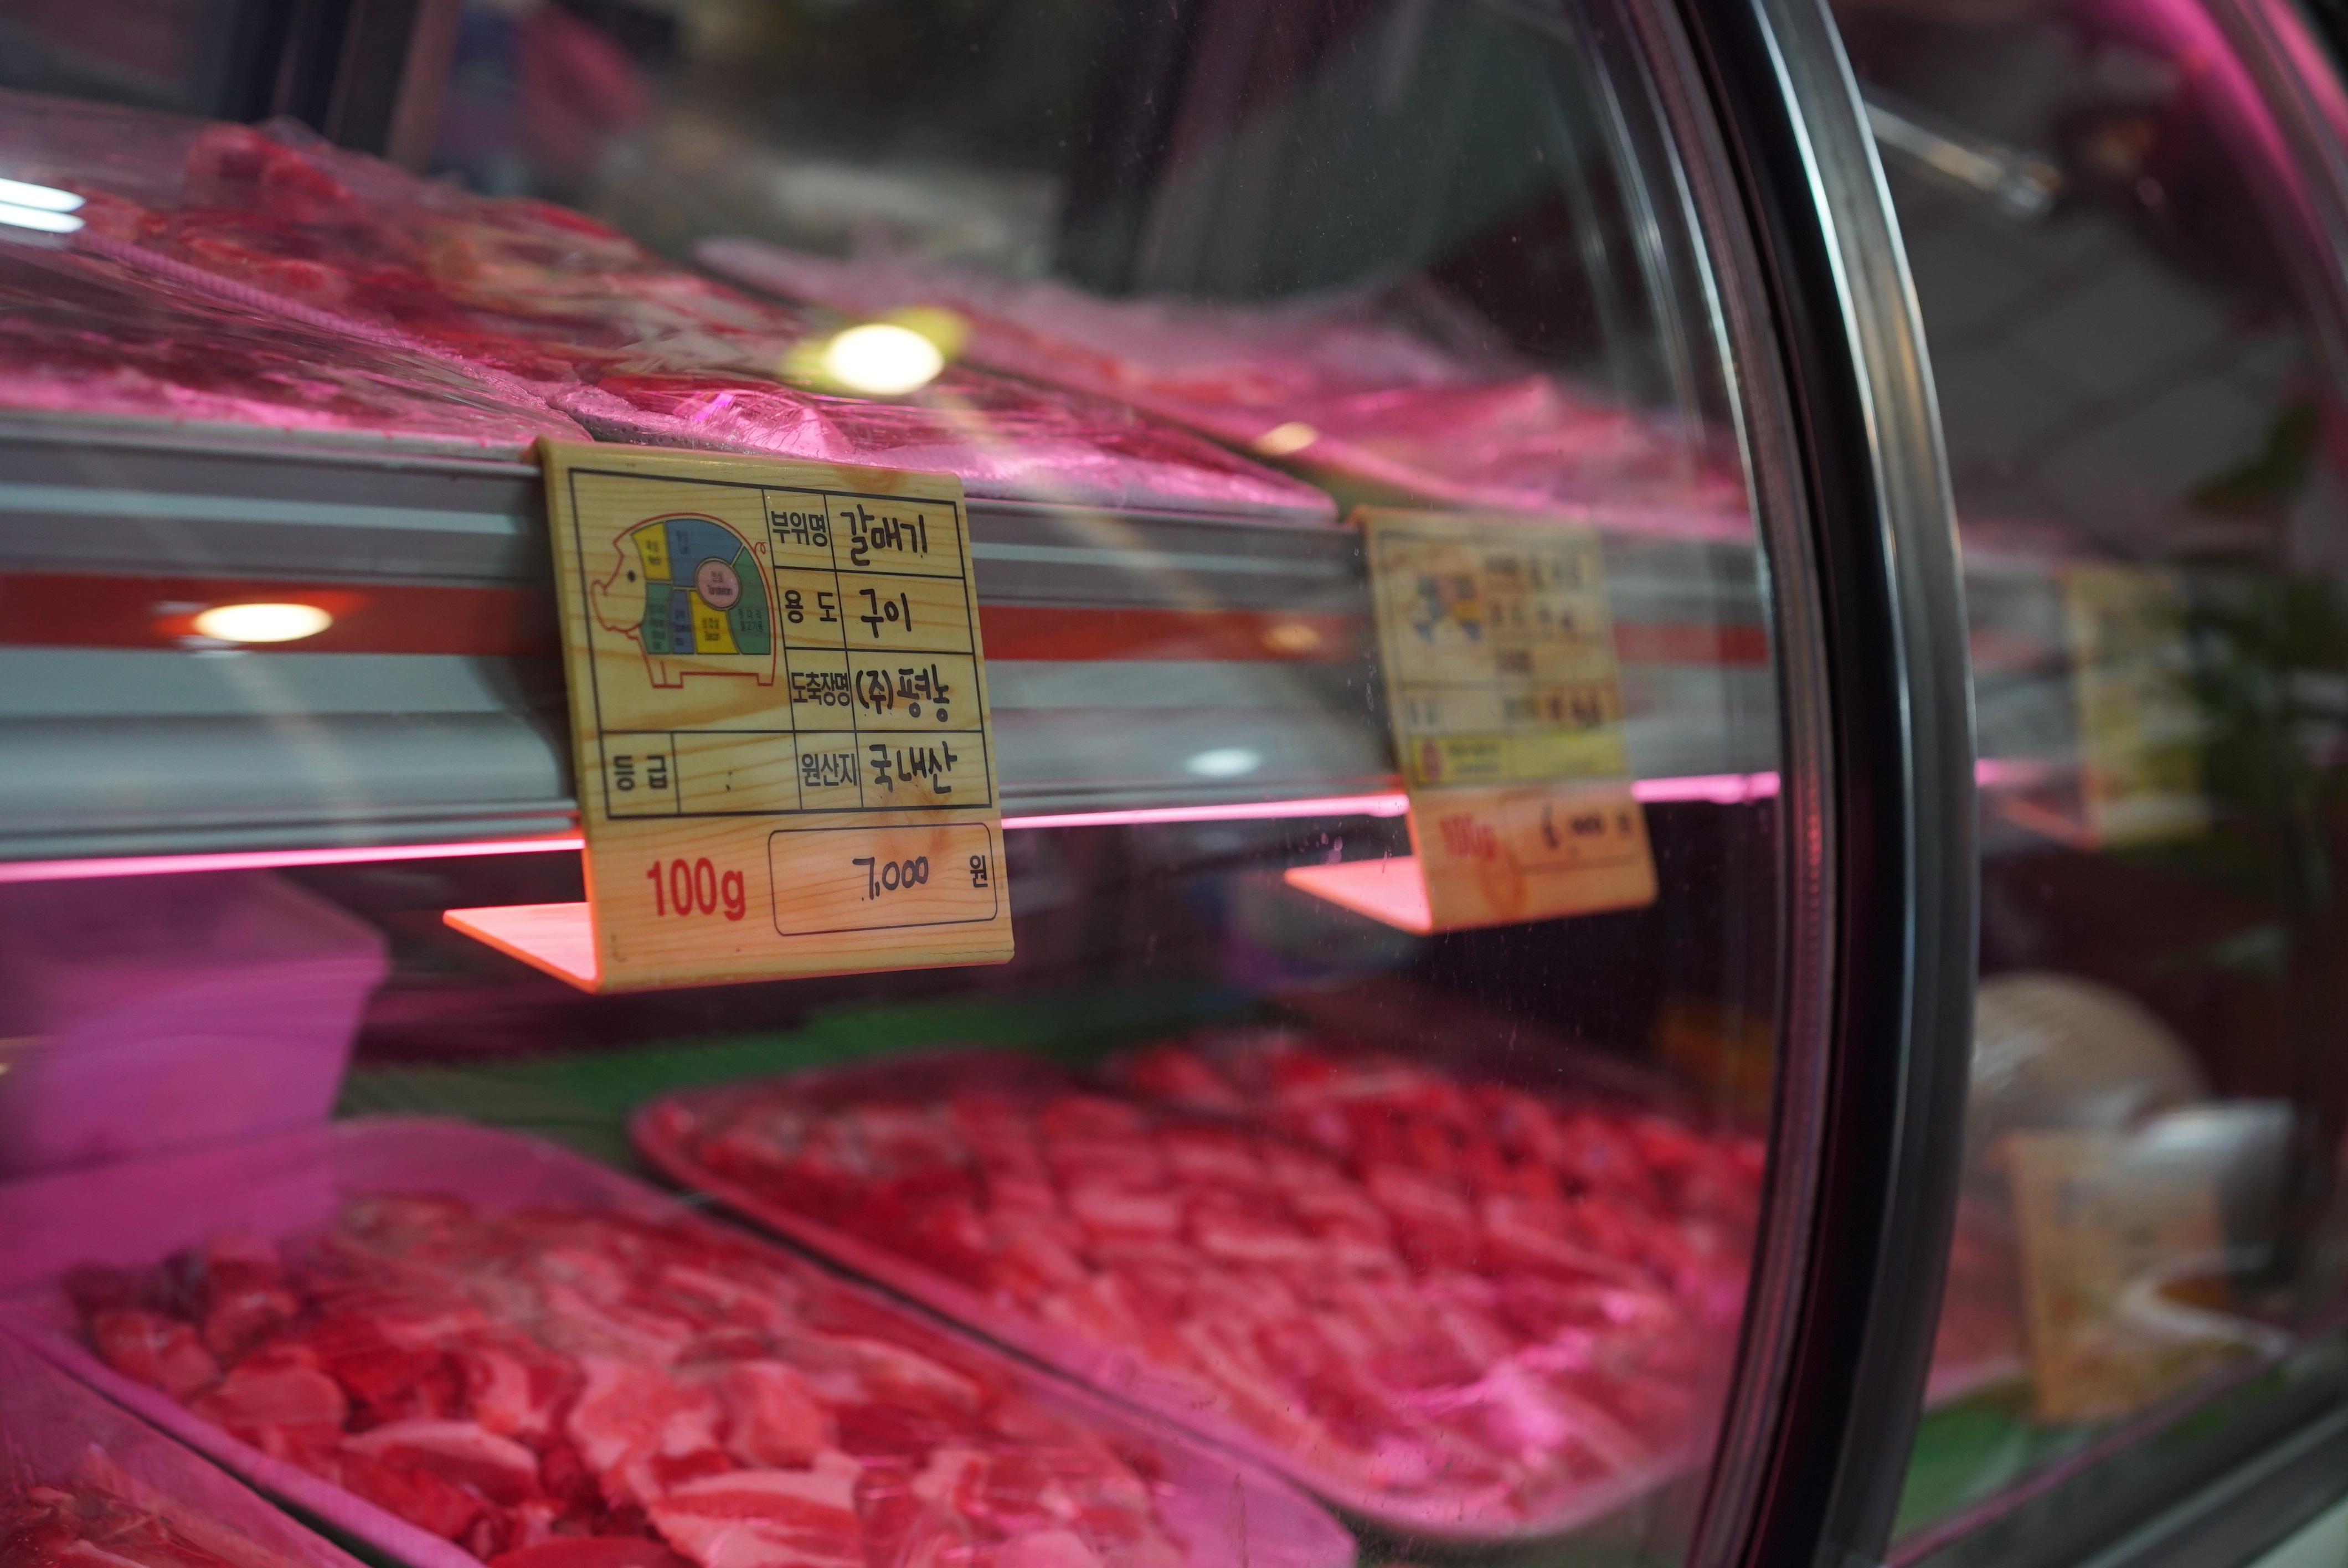
food, red, vehicle, color, meat, pork, butcher, display cases